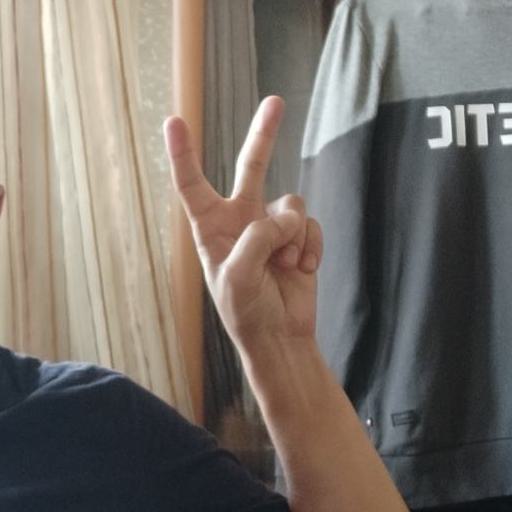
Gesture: peace